Permian

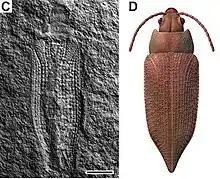
Fossil and life restoration of "Permocupes sojanensis", a permocupedid beetle from the Middle Permian of Russia

Insects, which had first appeared and become abundant during the preceding Carboniferous, experienced a dramatic increase in diversification during the Early Permian. Towards the end of the Permian, there was a substantial drop in both origination and extinction rates. By the start of the Permian, there was already an active coevolutionary arms race between insects and plant reproductive structures, evidenced by both insect-caused damage in plants and defensive structures in plants aimed at minimising predation by insects. The dominant insects during the Permian Period were early representatives of Paleoptera, Polyneoptera, and Paraneoptera. Palaeodictyopteroidea, which had represented the dominant group of insects during the Carboniferous, declined during the Permian. This is likely due to competition by Hemiptera, due to their similar mouthparts and therefore ecology. Primitive relatives of damselflies and dragonflies (Meganisoptera), which include the largest flying insects of all time, also declined during the Permian. Holometabola, the largest group of modern insects, also diversified during this time. "Grylloblattidans", an extinct group of winged insects thought to be related to modern ice crawlers, reached their apex of diversity during the Permian, representing up to a third of all insects at some localities. Mecoptera (sometimes known as scorpionflies) first appeared during the Early Permian, going on to become diverse during the Late Permian. Some Permian mecopterans, like Mesopsychidae have long proboscis that suggest they may have pollinated gymnosperms. The earliest known beetles appeared at the beginning of the Permian. Early beetles such as members of Permocupedidae were likely xylophagous, feeding on decaying wood. Several lineages such as Schizophoridae expanded into aquatic habitats by the Late Permian. Members of the modern orders Archostemata and Adephaga are known from the Late Permian. Complex wood boring traces found in the Late Permian of China suggest that members of Polyphaga, the most diverse group of modern beetles, were also present by the Late Permian.